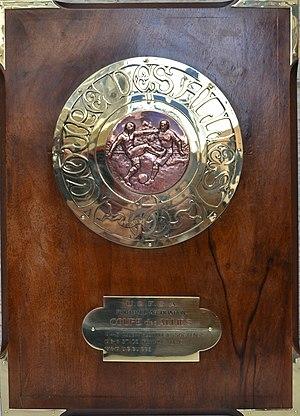
Trophée Coupe des Alliés, support bois, plaque centrale en laiton et cuivre, plaque en bas laiton et patine couleur dans les lettres
La Coupe des Alliés est une compétition française de football à élimination directe organisée par l'Union des sociétés françaises de sports athlétiques et disputée annuellement pendant la Première Guerre mondiale entre 1915 et 1917.